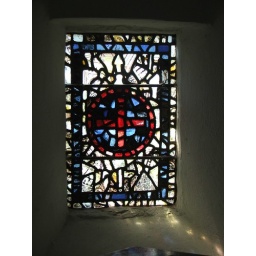
The deep blue and red of the stained glass in this window filters the light entering the south side of the church.